St Mary's Church, Nottingham

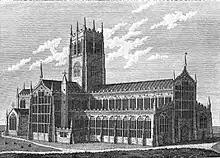
The church before 1677

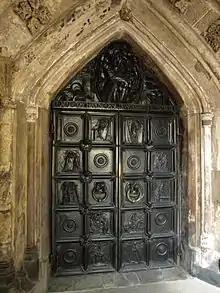
The south porch doors are by the architect Henry Wilson. A complex work in bronze, the door contains 10 panels with New Testament scenes, and two door handles with cherubic heads. A further eight heads are on the cross pieces. Above, Christ and angel with doves.

The church is mentioned in the Domesday Book of 1086 and is believed to date back to the Saxon times. The main body of the present building (at least the third on the site) dates from the end of the reign of Edward III (1377) to that of Henry VII (1485–1509). The nave was finished before 1475 and it is notable for its uniformity of gothic perpendicular style. It is likely that the south aisle wall was the first part of the building to be constructed in the early 1380s, with the remainder of the nave and transepts being from the early 15th century. The tower was completed in the reign of Henry VIII.